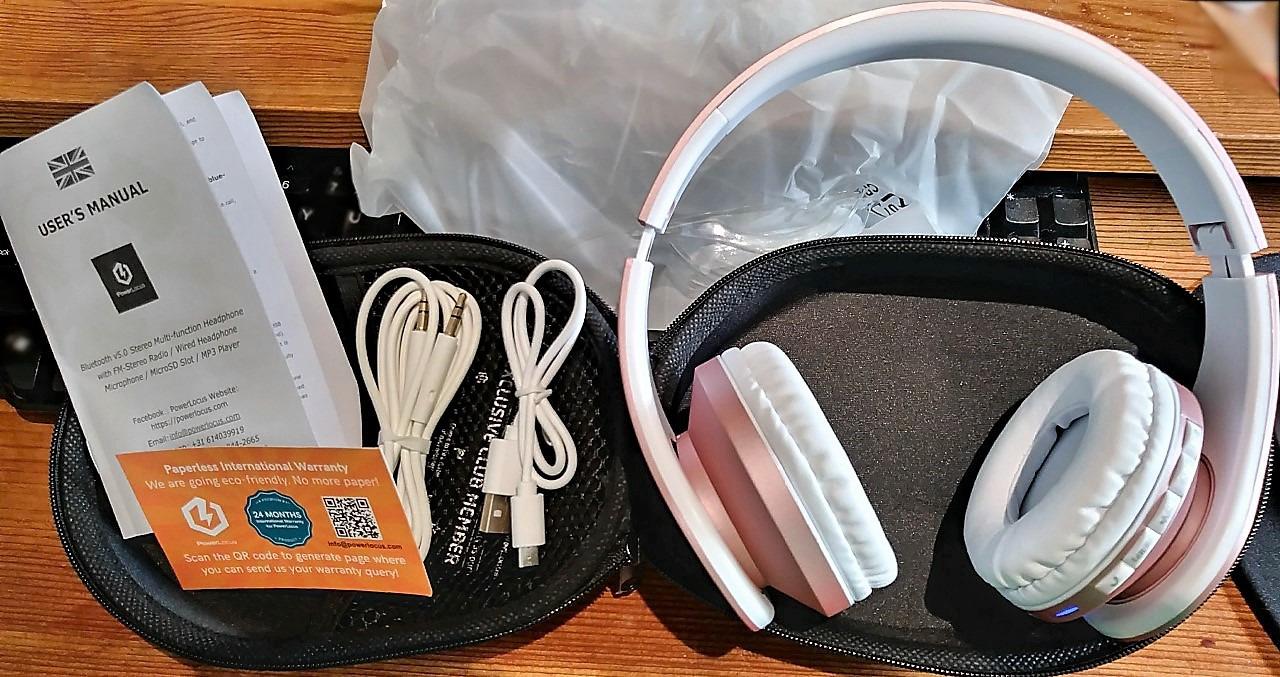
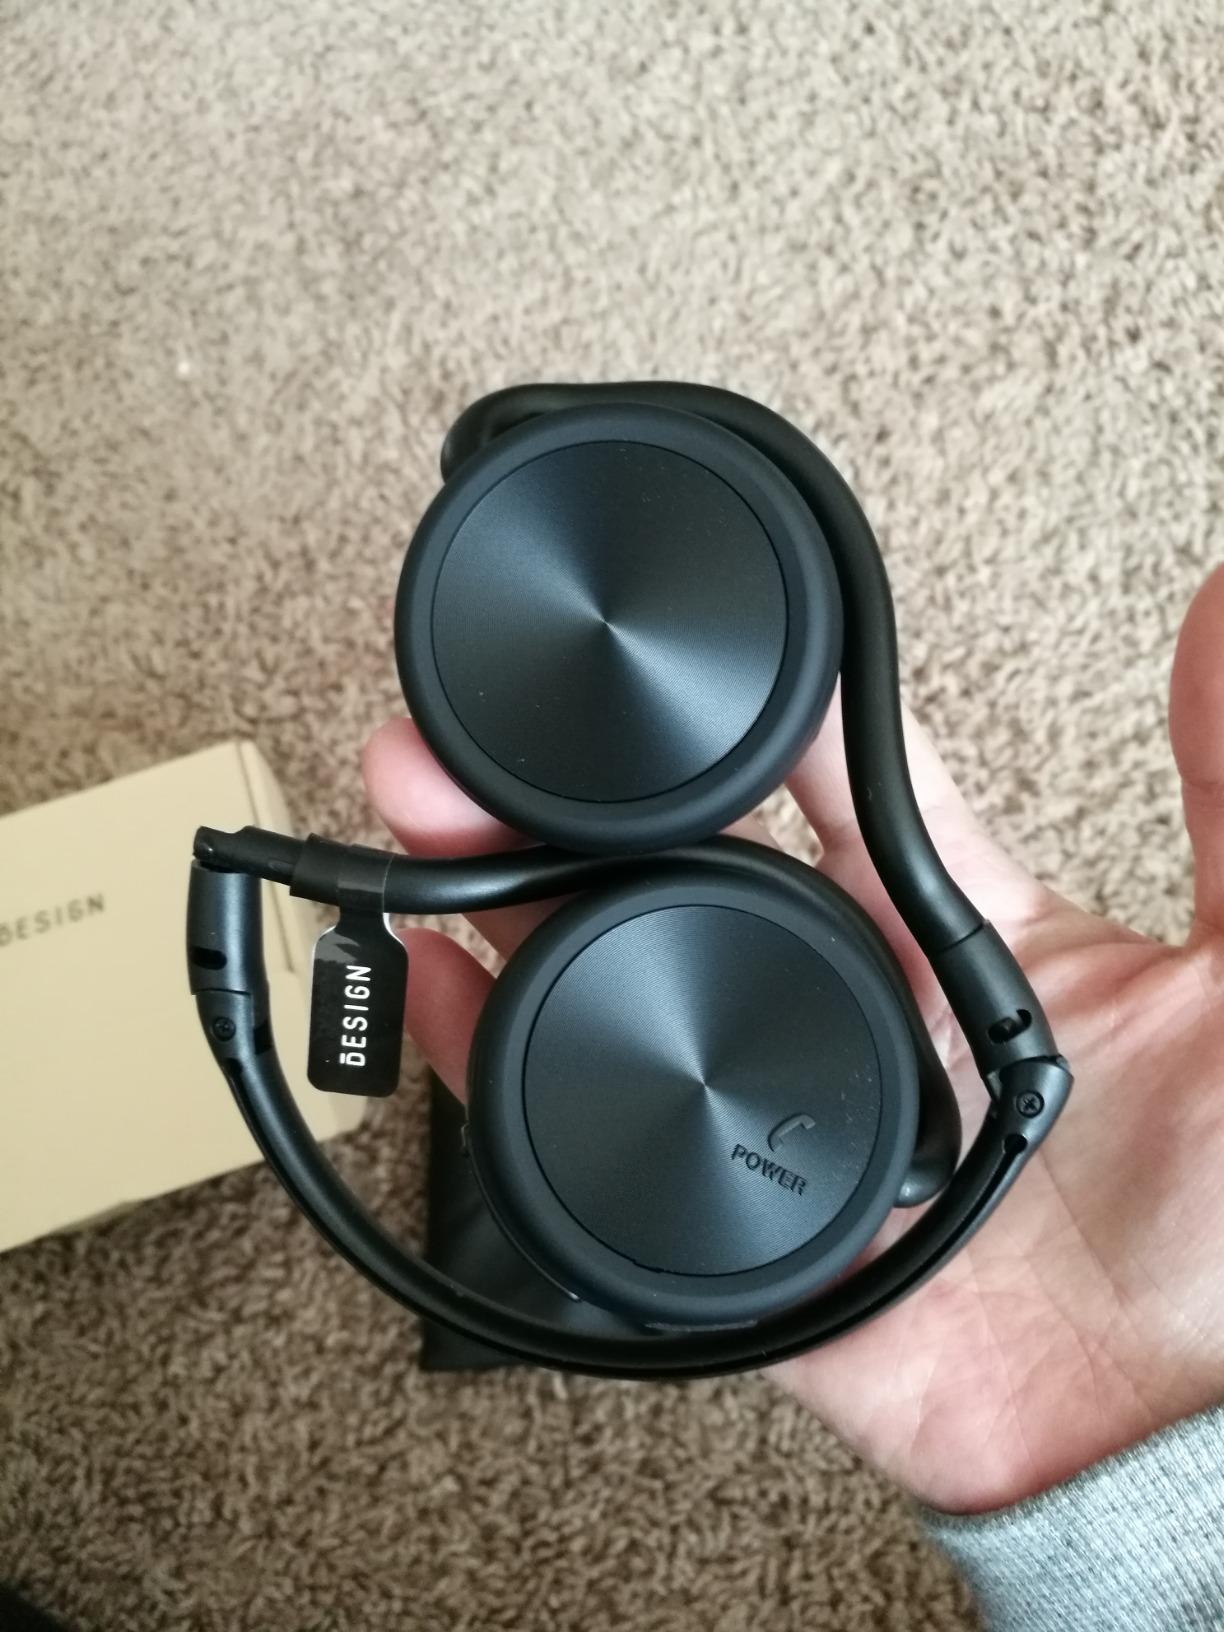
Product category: headphones
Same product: no